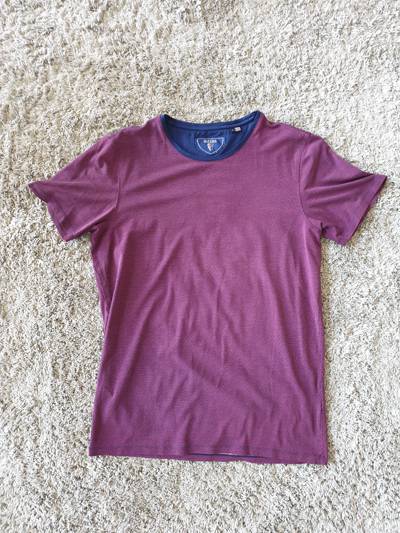
Waste category: clothes